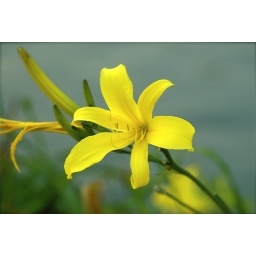
A yellow flower in soft light